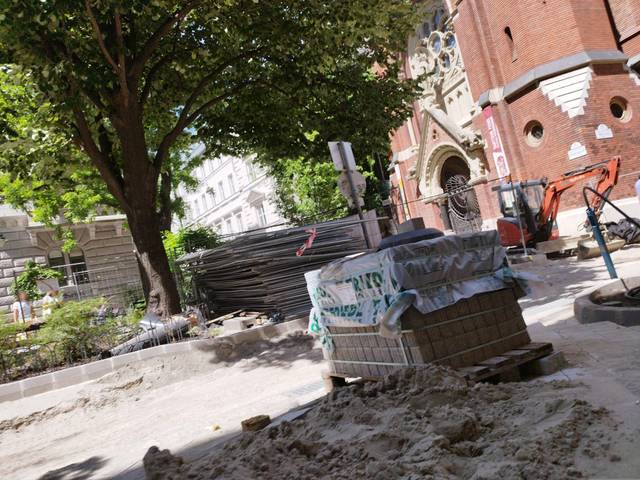
Region: Hungary
Coordinates: 47.49, 19.069